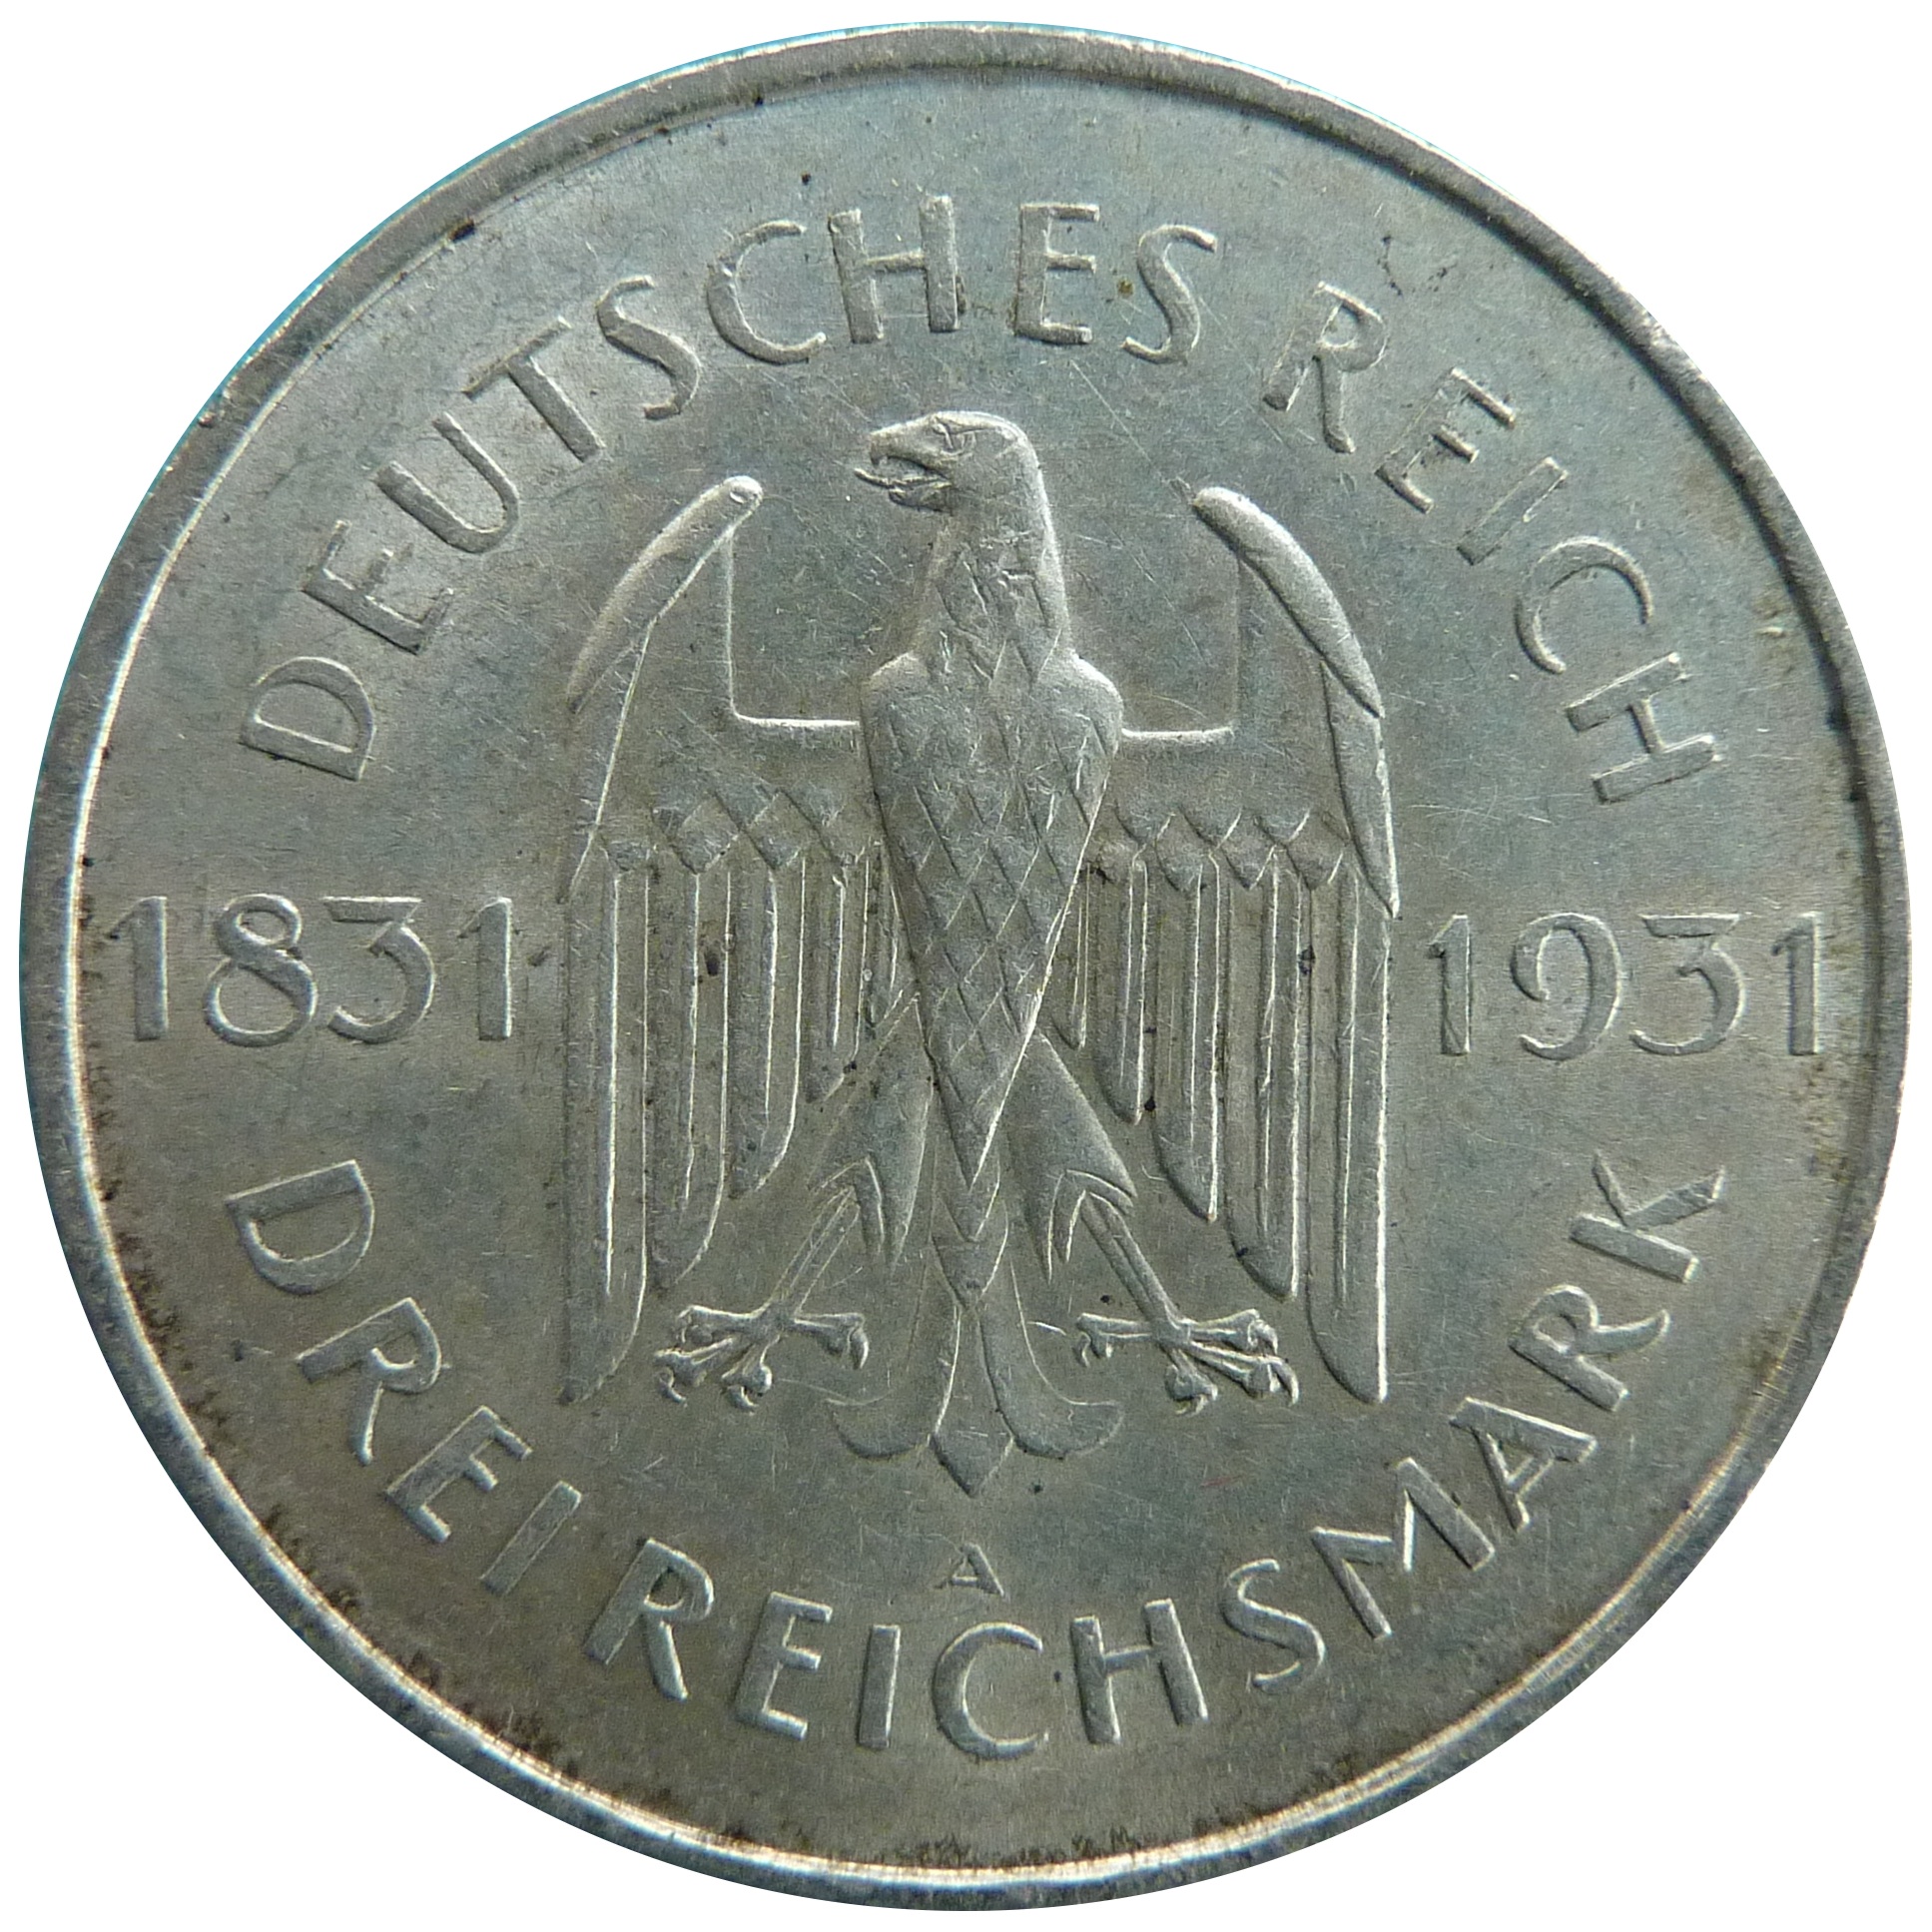
money, historic, cash, currency, coin, quarter, commemorative, weimar republic, reichsmark, numismatics